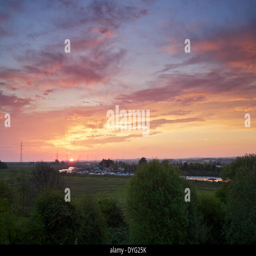
english civil parish the sun rises over creek giving a dramatic sky .